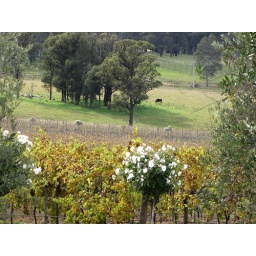
in this picture olive trees in foreground with rose bushes at front of grape vines